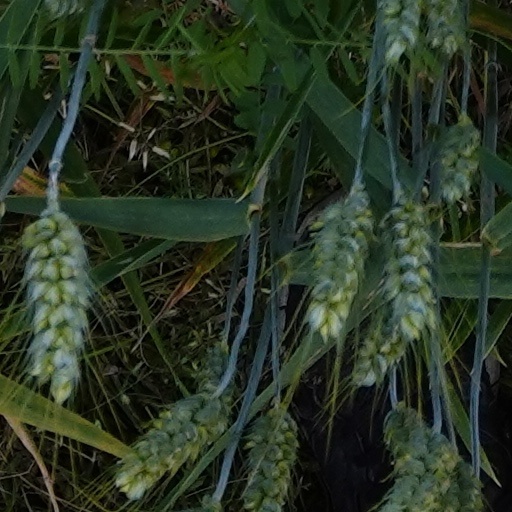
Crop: wheat